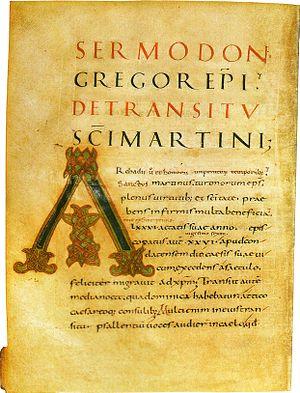
Vita sancti Martini par Grégoire de Tours. Paris, Bibliothèque Nationale de France.
Georges Florent Grégoire, né dans la cité des Arvernes le 30 Novembre 538 ou 539 à Clermont ou Riom et mort le 17 novembre 594 à Tours, est évêque de Tours, historien de l'Église et des Francs avec son Histoire des Francs.